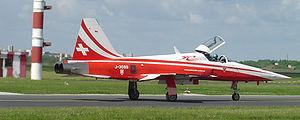
Le Northrop F-5 est en fait une famille d'avions de chasse léger et maniable, conçu et fabriqué par Northrop aux États-Unis à partir de l'année 1962. Il existe deux modèles principaux, les variantes F-5A et F-5B Freedom Fighter originales et les variantes F-5E et F-5F Tiger II largement mises à jour. Fiables, performants et bon marché, ils ont rencontré un grand succès à l'export, puisqu'ils ont été adoptés par une trentaine de pays et construits à plus de 2 700 exemplaires.